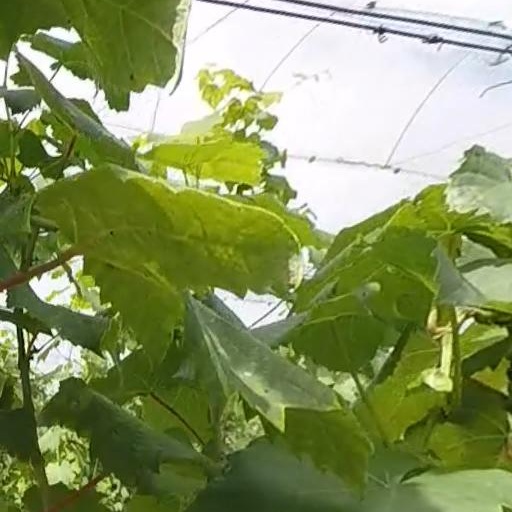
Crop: grape